Uşak Province

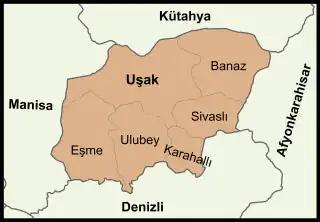
Districts of the Uşak Province

Uşak province is divided into 6 districts (capital district in bold):